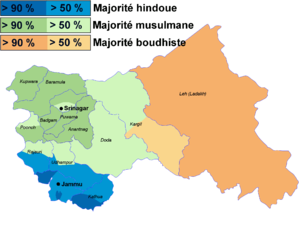
carte des religions au Jammu et Cahemire
Le Jammu-et-Cachemire était un État du nord de l'Inde. Situé principalement dans les montagnes de l'Himalaya, le Jammu-et-Cachemire était frontalier de l'Himachal Pradesh et du Pendjab au sud, de la Chine au nord-est et est séparé des territoires contrôlés par le Pakistan par la Ligne de contrôle.
L’insurrection au Jammu-et-Cachemire a existé sous différentes formes. Des milliers de vies ont été perdues depuis 1989 en raison de l'intensification de l'insurrection et les opérations menées par l'armée indienne contre les groupes terroristes issus de la communauté musulmane concentrée dans la partie occidentale du Cachemire indien, la plus densément peuplée et formant la majeure partie de la population de l'État, mais dont une partie n'accepte pas la domination indienne.